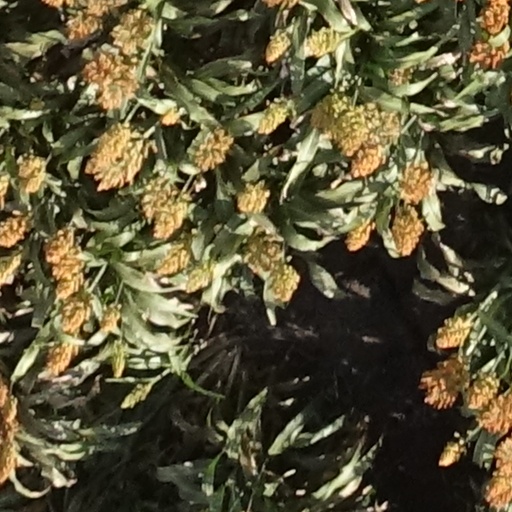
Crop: sorghum